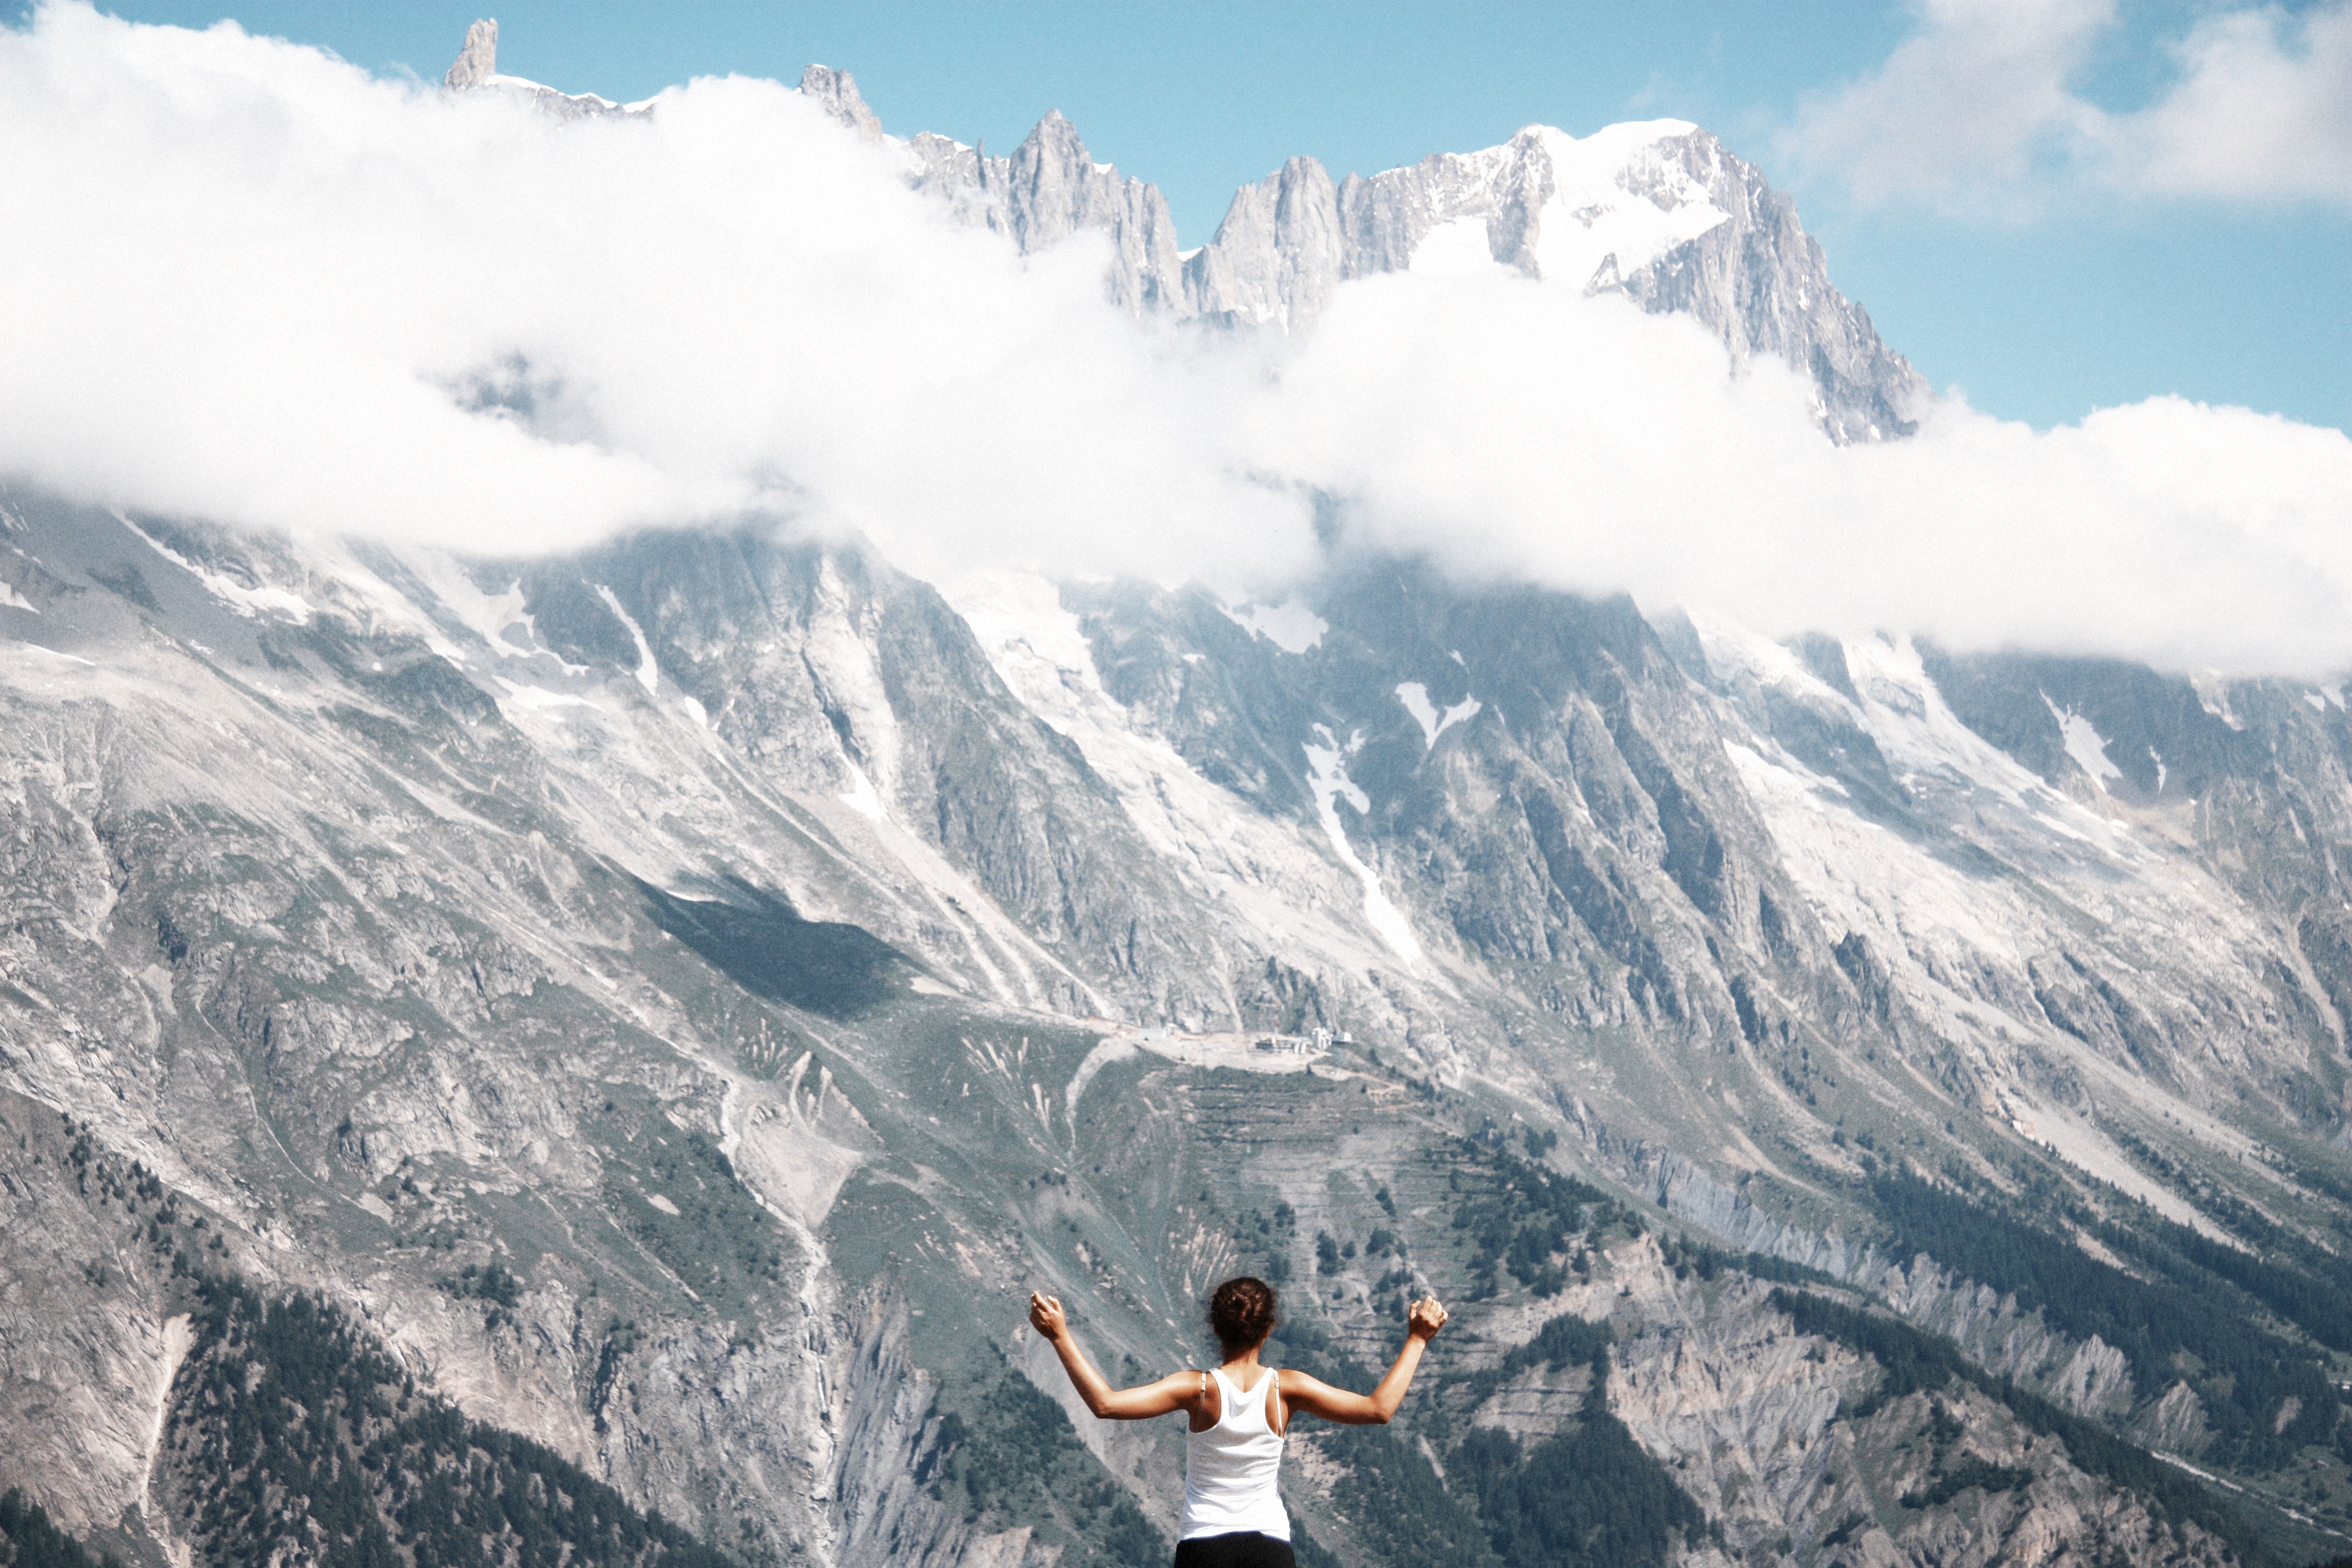
mountain, snow, adventure, mountain range, weather, extreme sport, skiing, ridge, summit, mountaineering, winter sport, sports, alps, outdoor recreation, atmosphere of earth, mountainous landforms, geological phenomenon